Universal background check

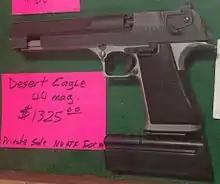
Desert Eagle .44 Magnum, private sale

A universal background check for guns is a policy that requires a background check for all gun sales or transfers, regardless of where they occur or who is involved. This includes sales at gun shows, private sales between individuals, and sales made online. The idea is to close loopholes in existing laws that currently allow some gun purchases to occur without background checks.